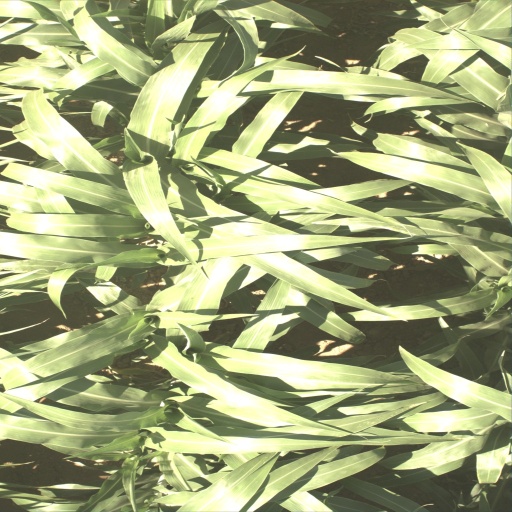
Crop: sorghum